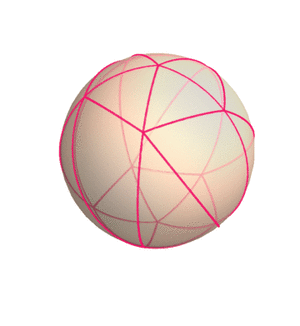
Un pavage de la sphère est un ensemble de portions de la surface d'une sphère dont l'union est la sphère entière, sans recouvrement. En pratique on s'intéresse surtout aux pavages réalisés avec des polygones sphériques, dénommés polyèdres sphériques.